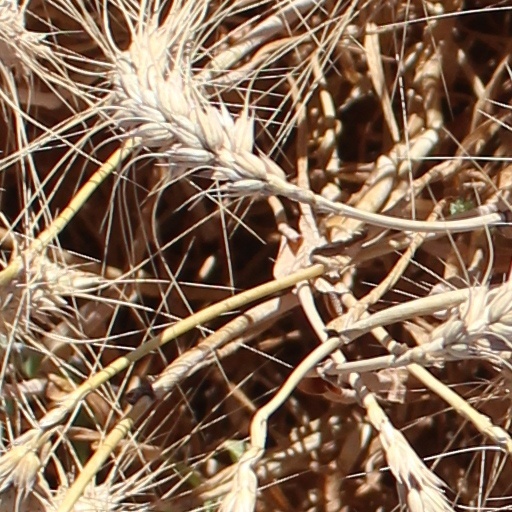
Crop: wheat